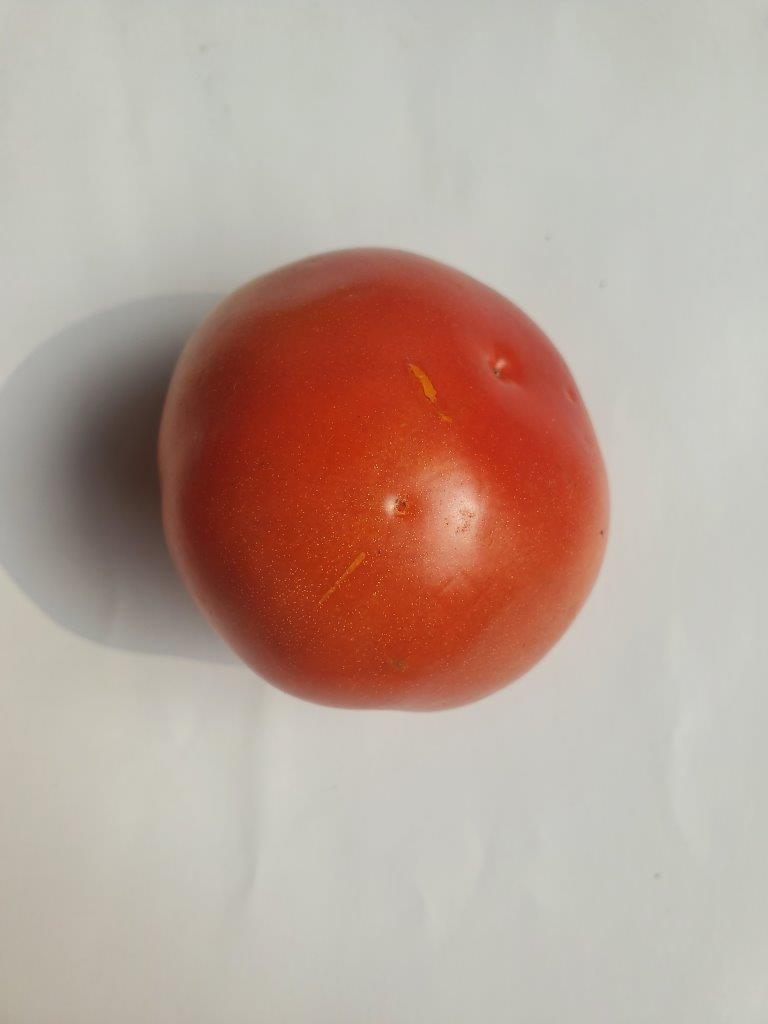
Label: Fresh